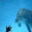
Label: dolphin